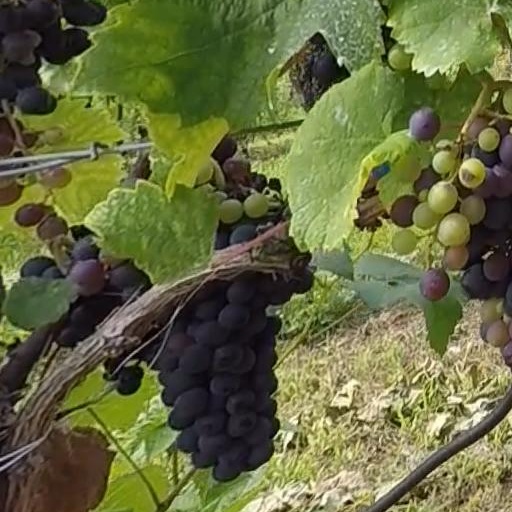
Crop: grape